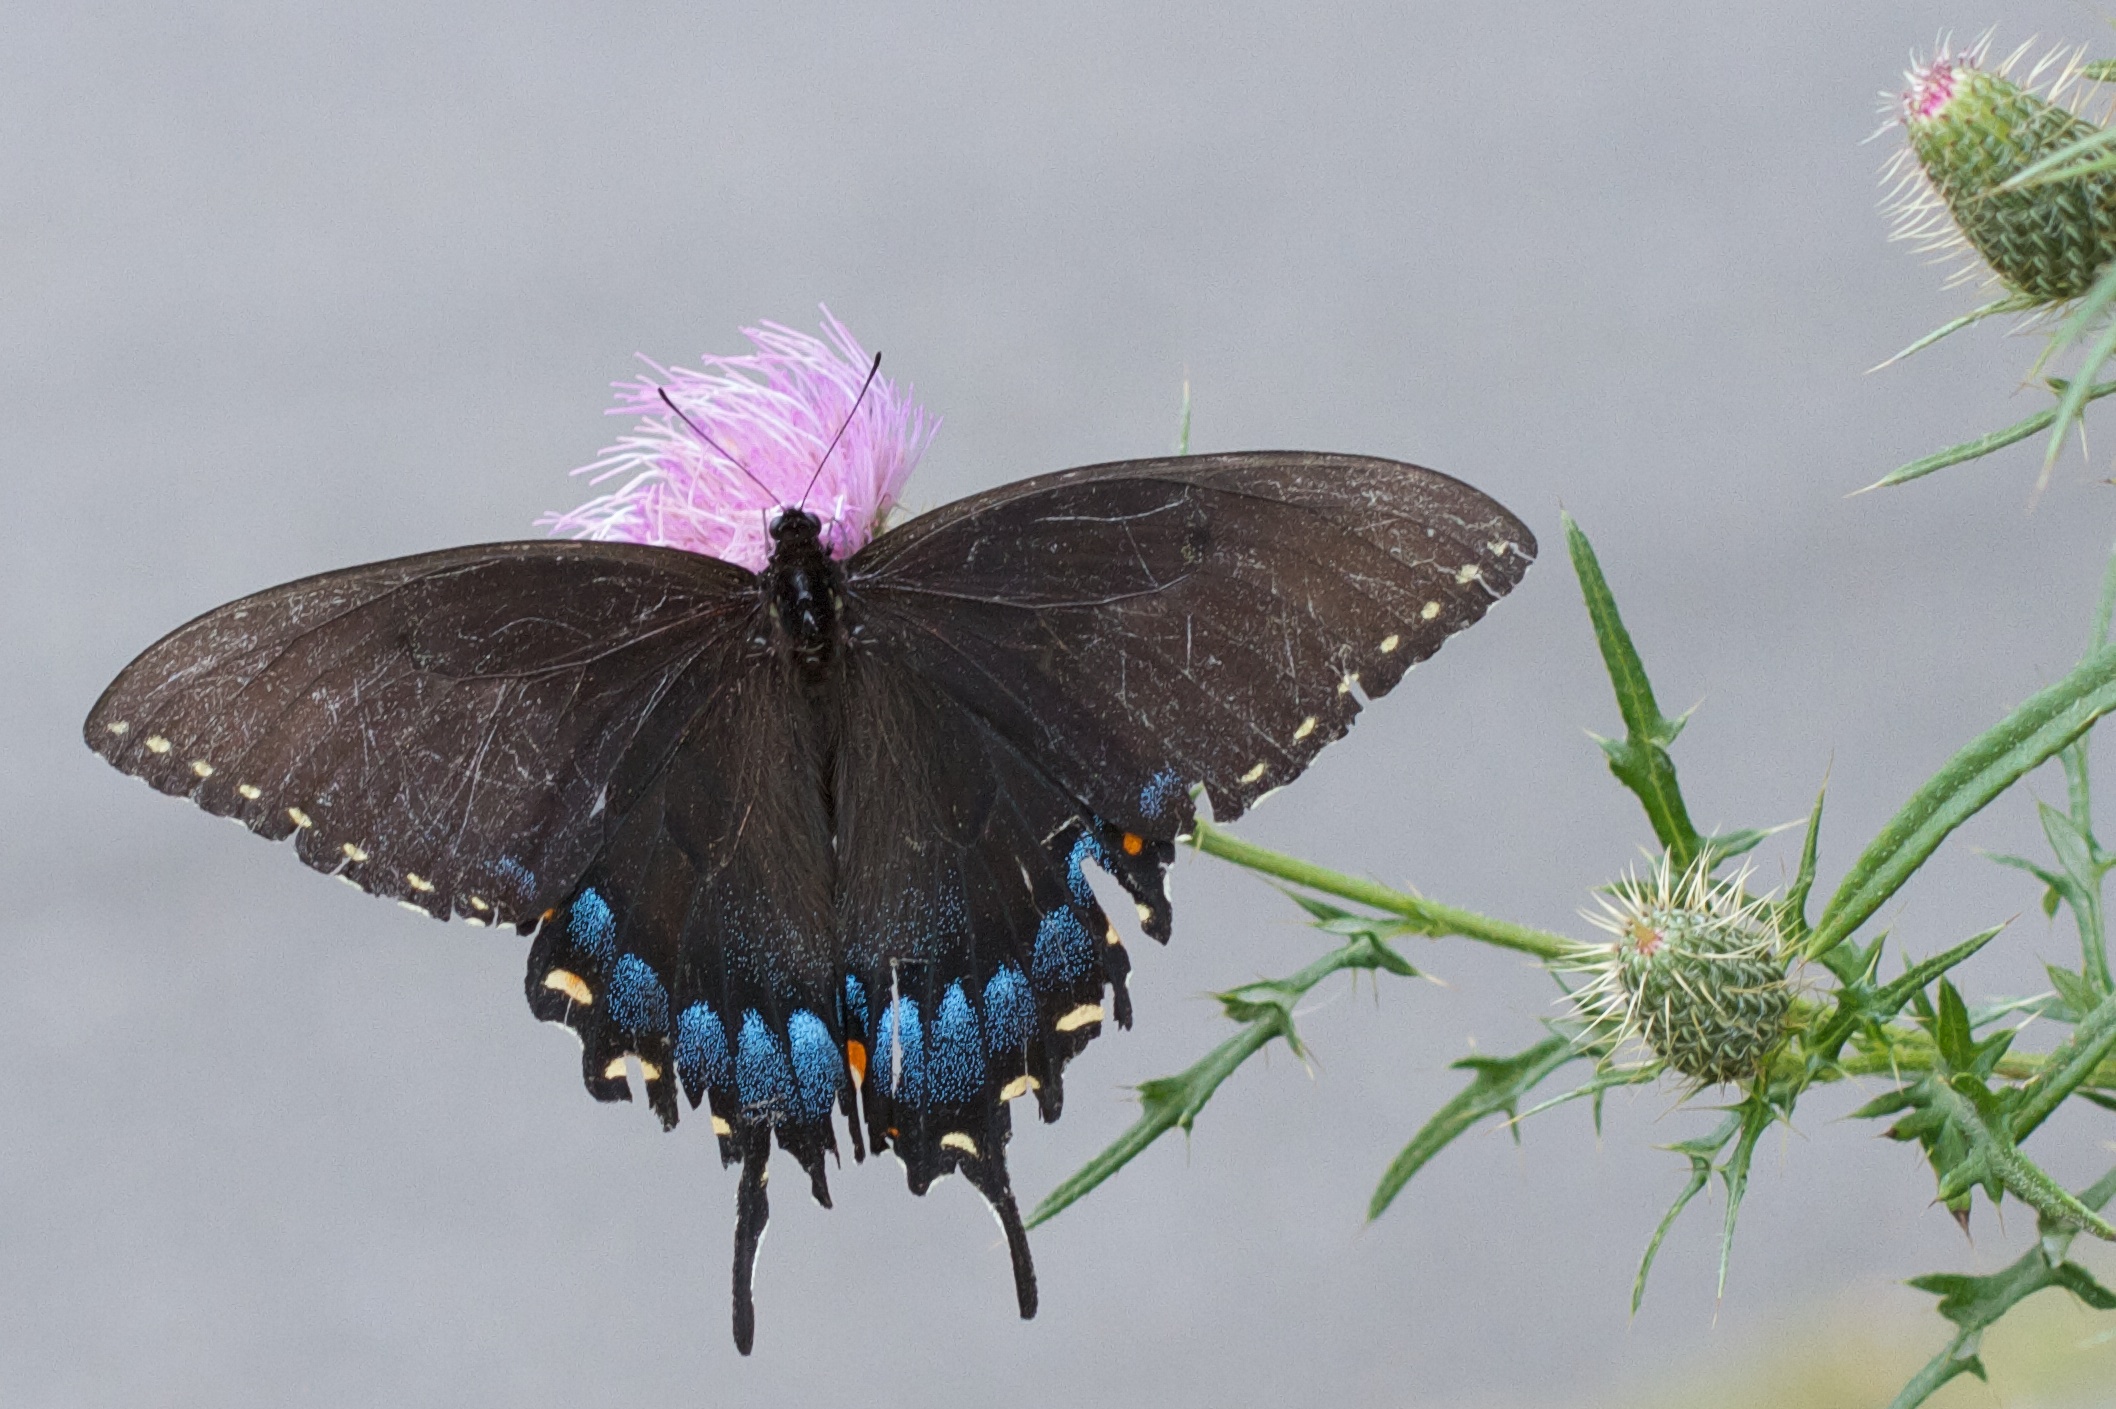
wing, flower, insect, butterfly, fauna, invertebrate, pieridae, macro photography, arthropod, pollinator, moths and butterflies, lycaenid, brush footed butterfly, colias